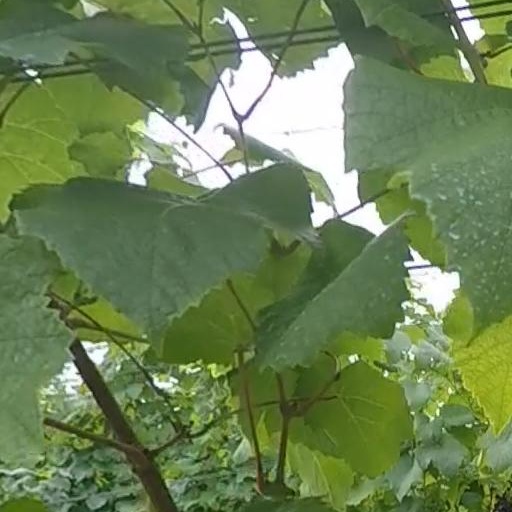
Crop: grape